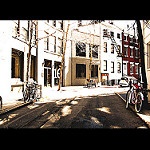
Scene: Outdoor